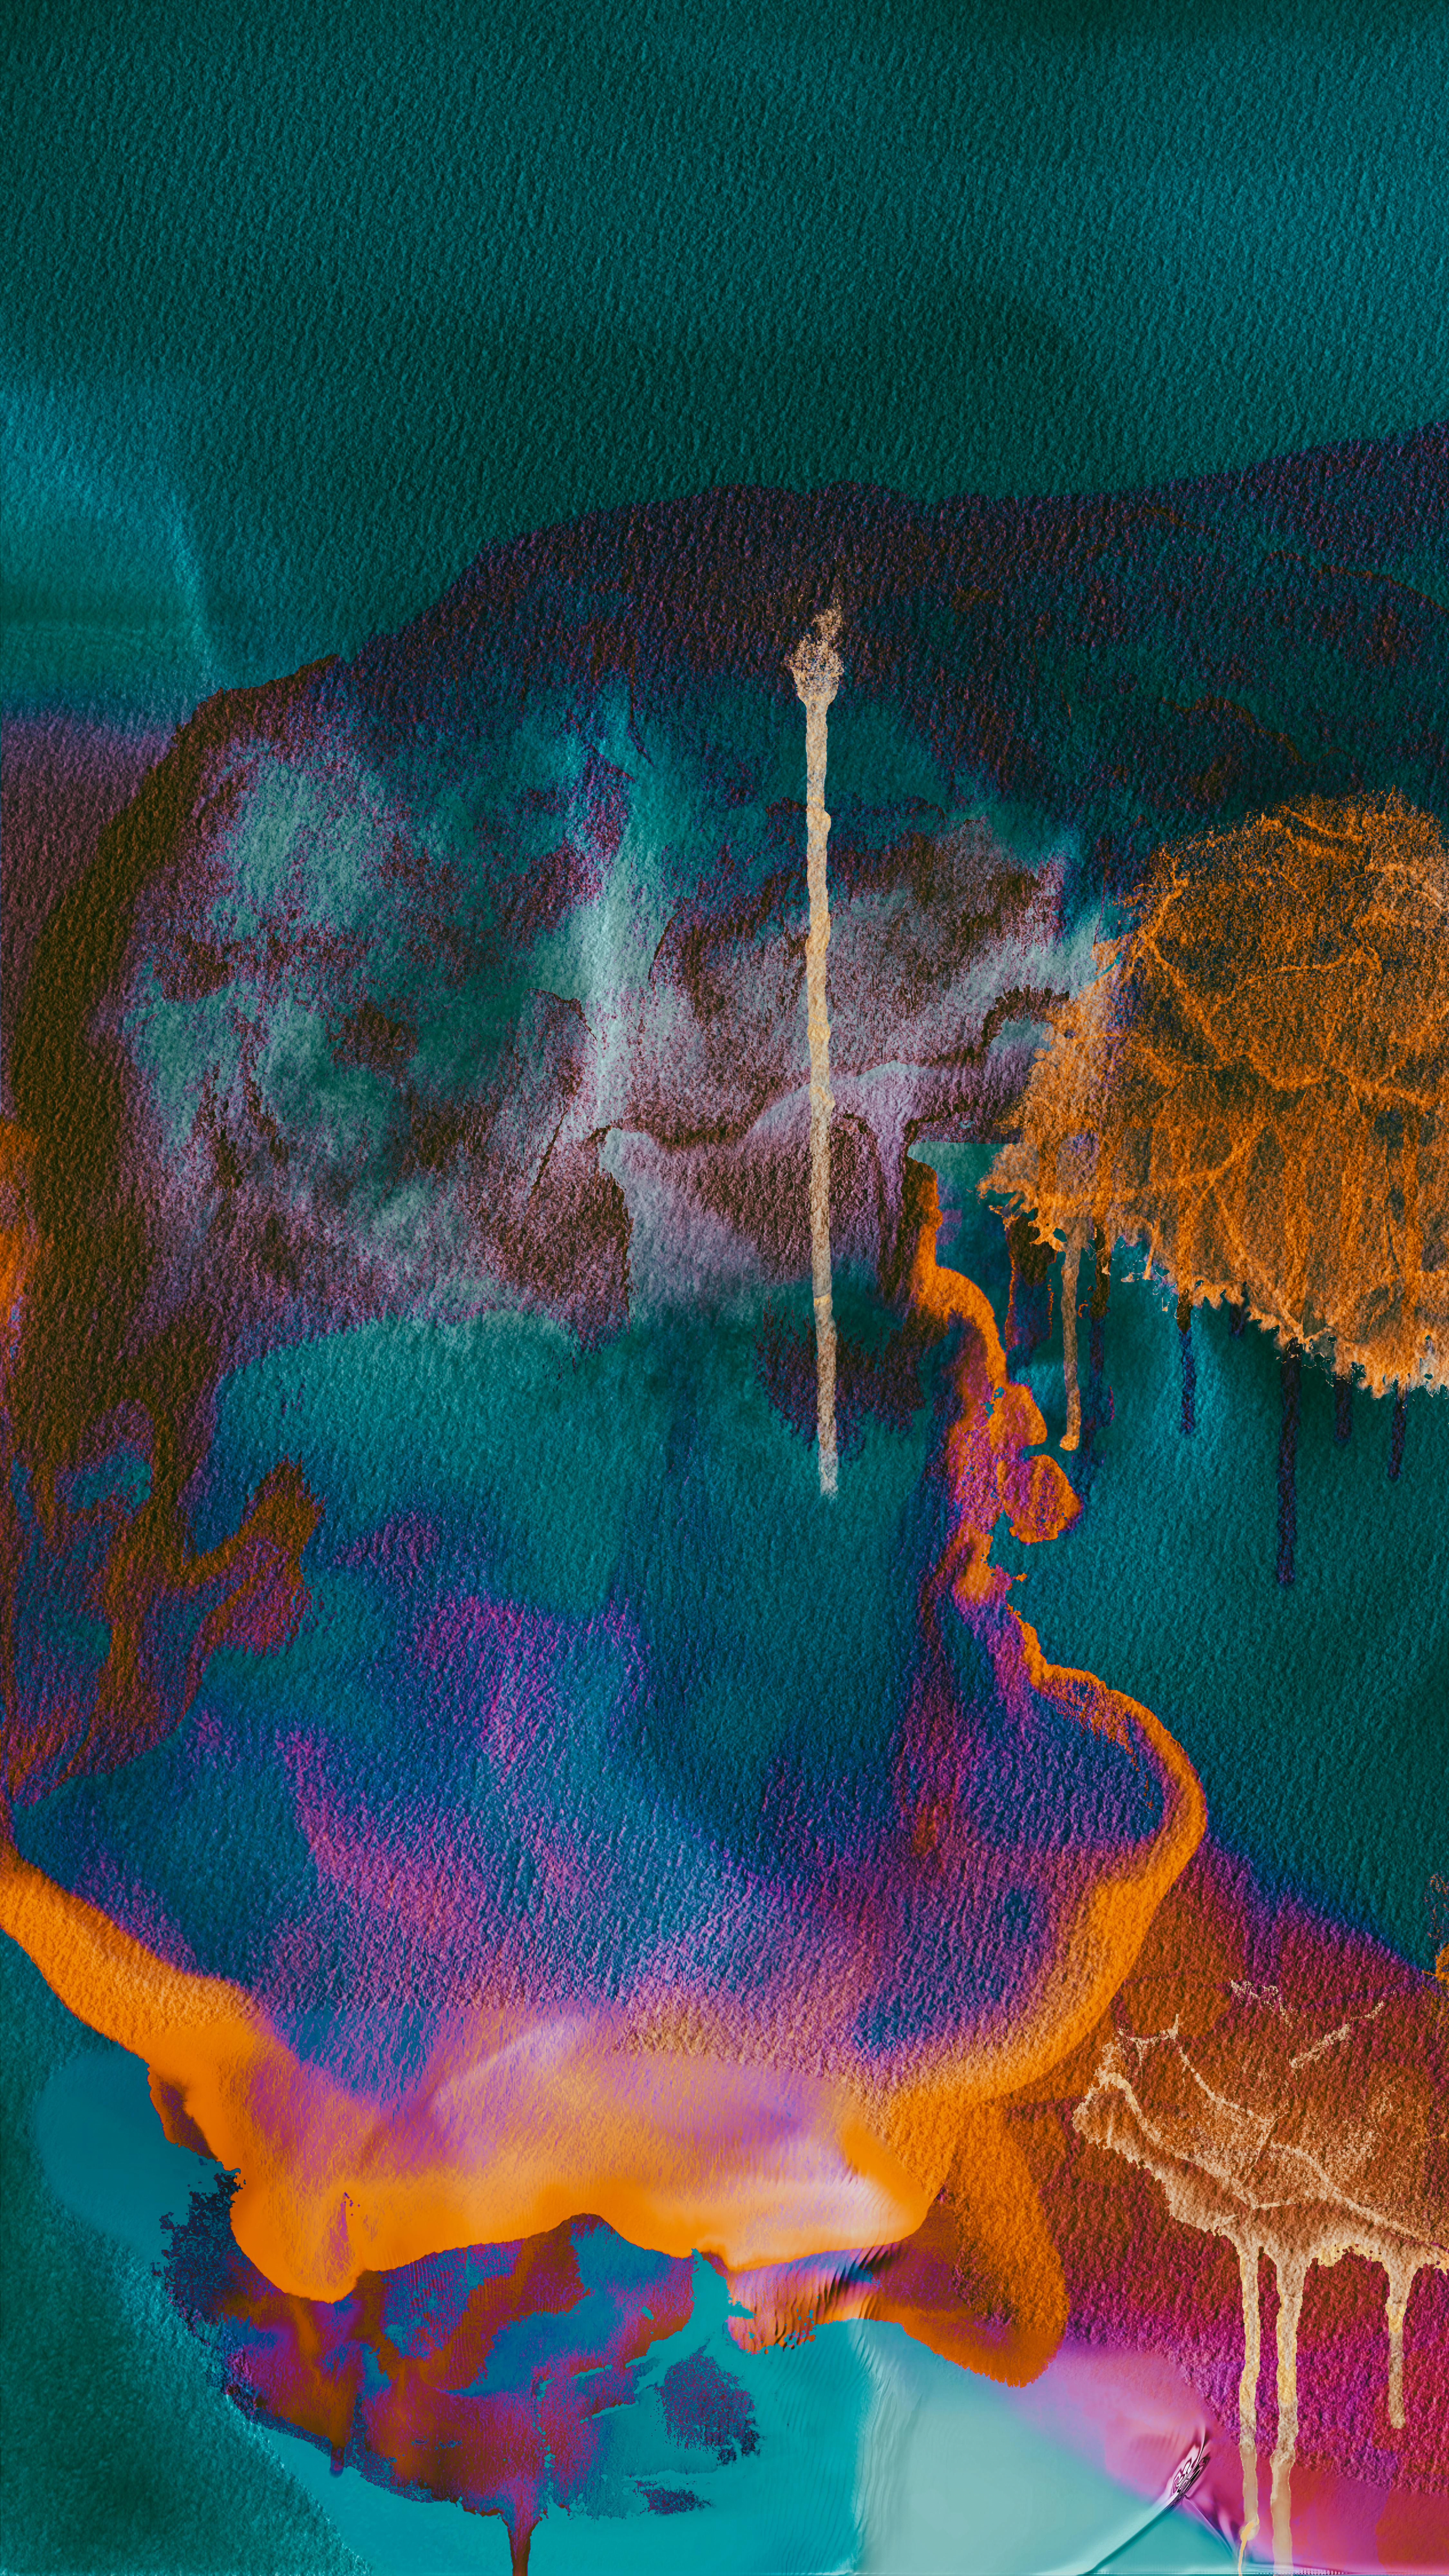
art, blue, orange, visual arts, paint, modern art, Art paint, acrylic paint, graphics, graphic design